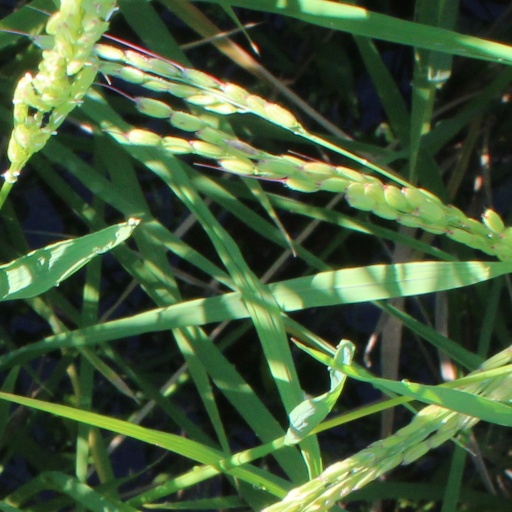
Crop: rice